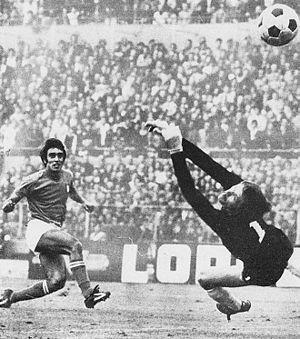
Pietro Anastasi, surnommé Pelè bianco ou encore Petruzzu 'u turcu par ses fans, est un joueur de football international italien qui évoluait au poste d'attaquant.